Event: Ecuador Earthquake
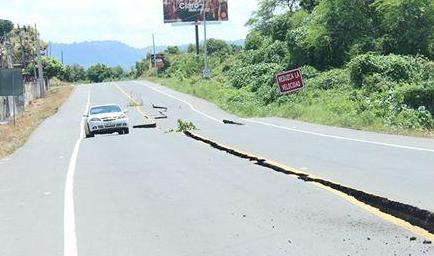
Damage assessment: damage